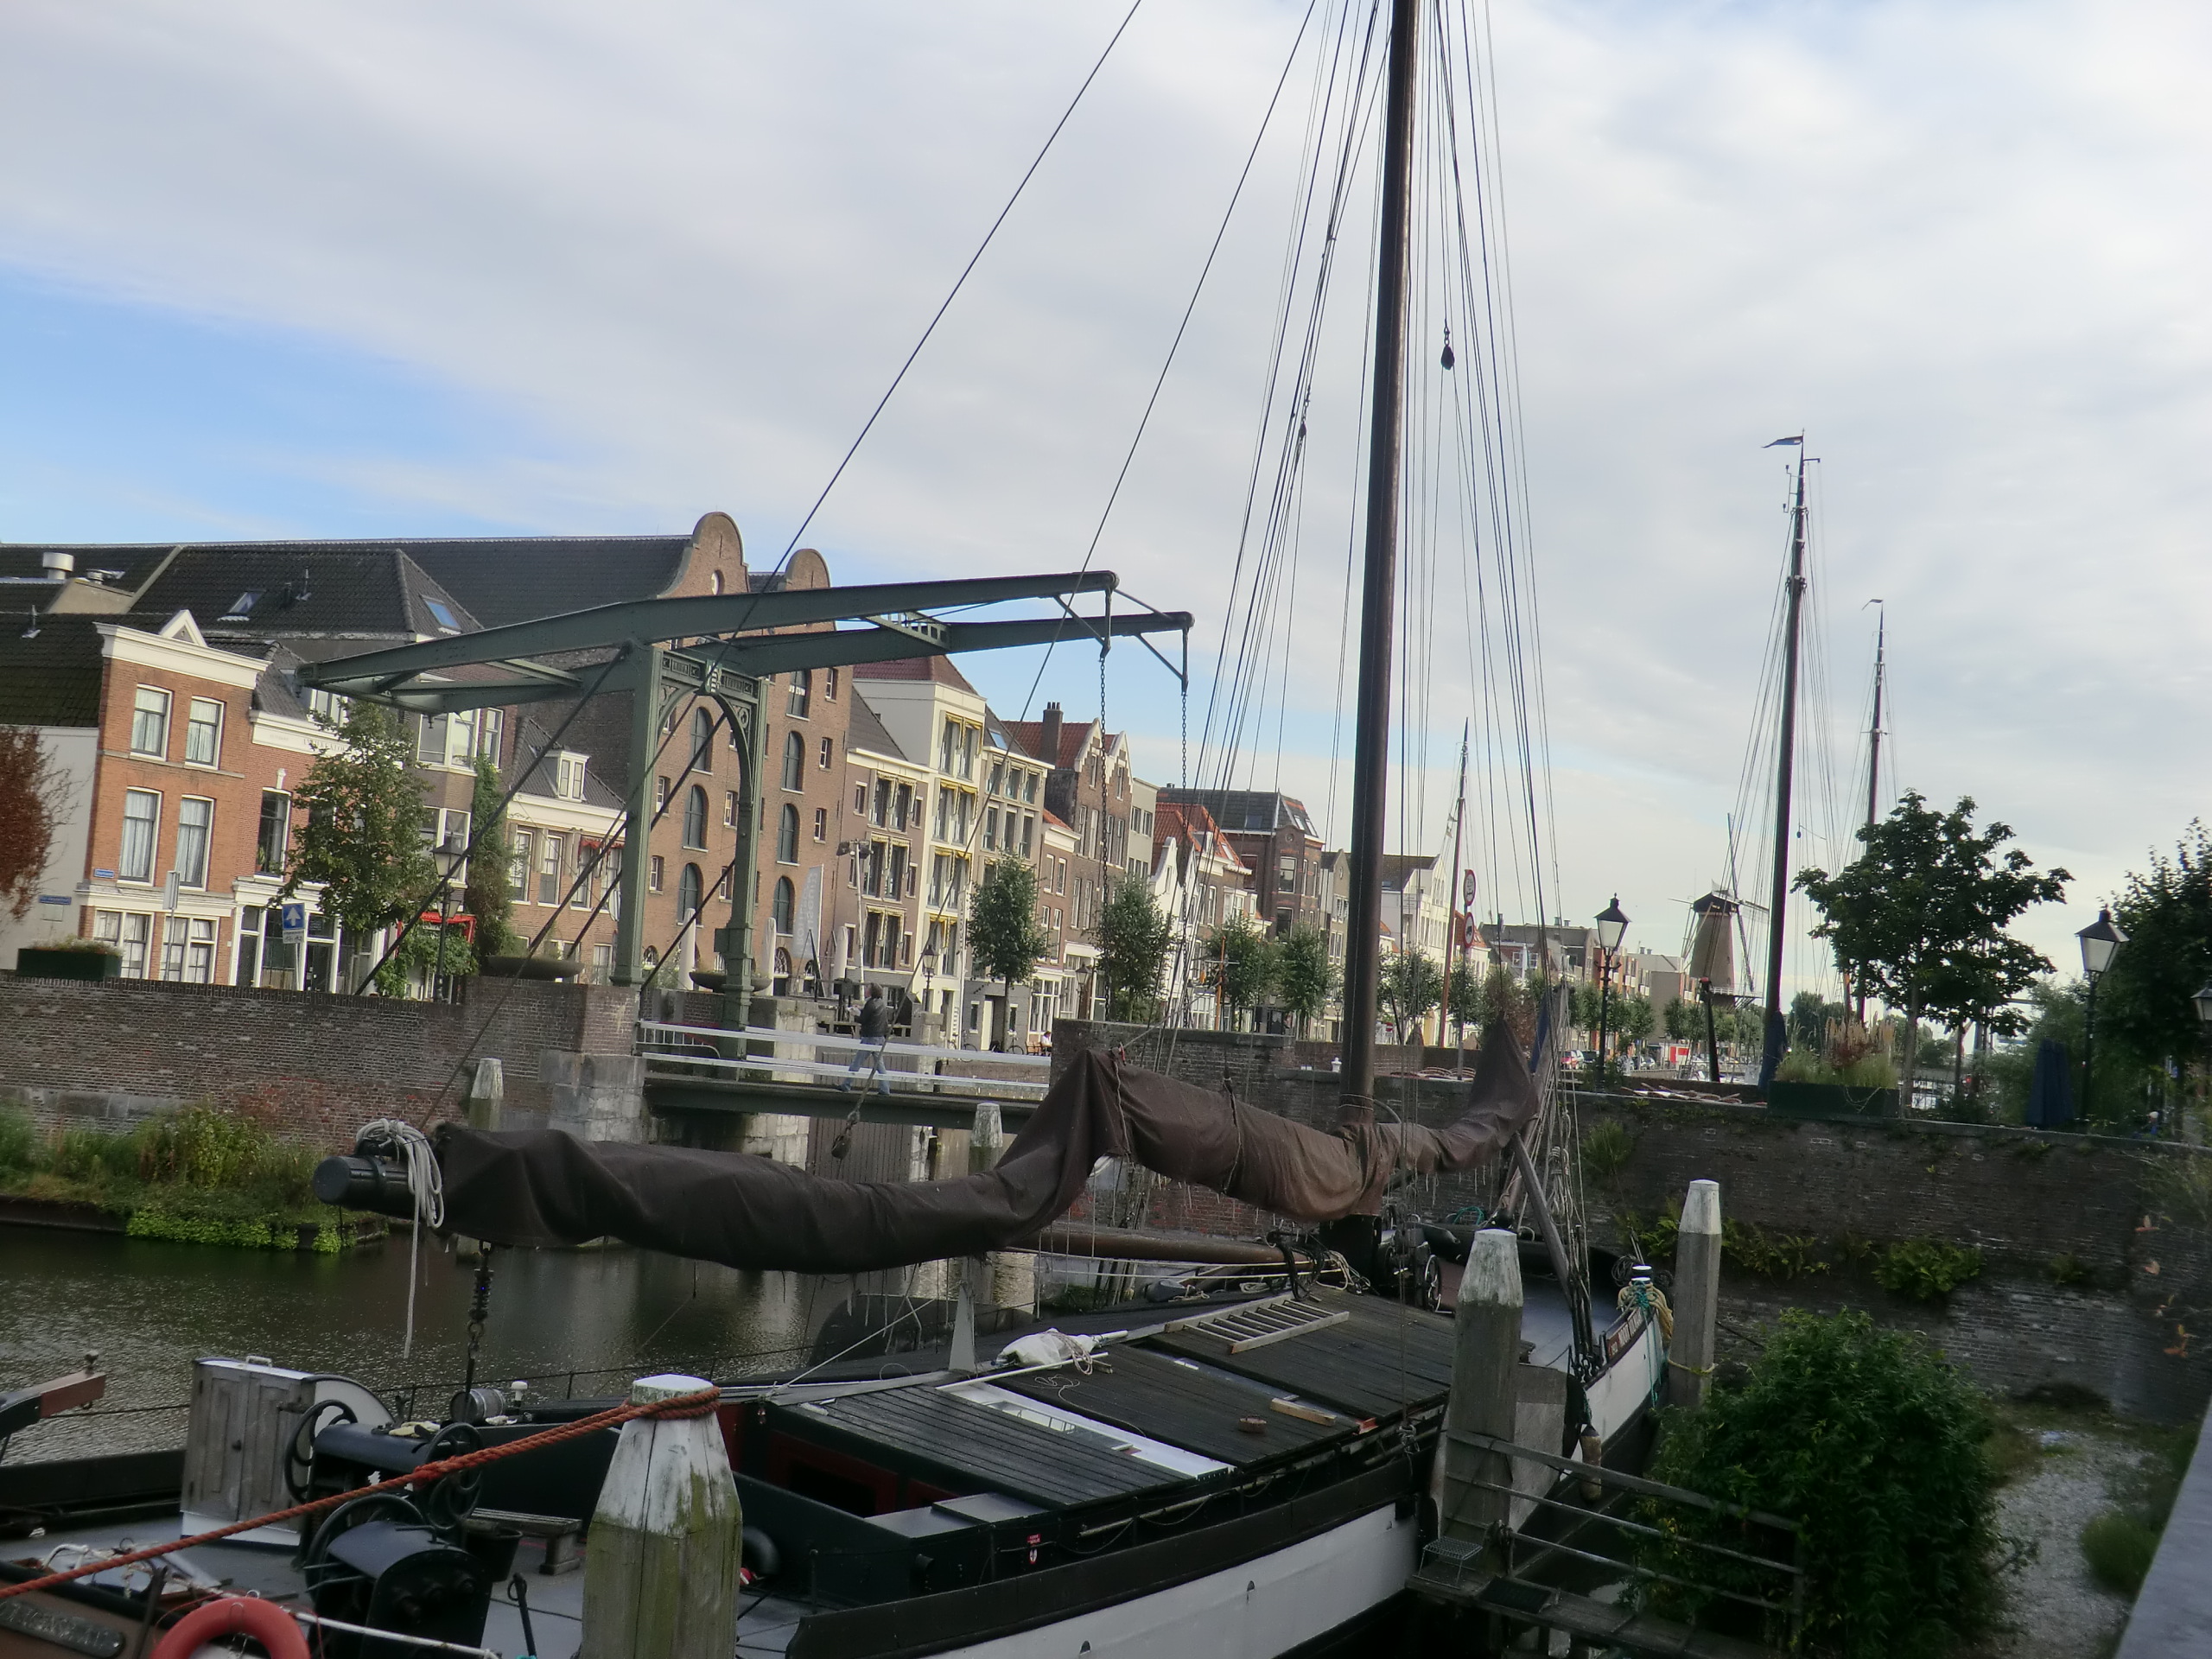
Delfshaven, rotterdam, boats, bridge, waterway, boat, vehicle, marina, watercraft, water, sailing ship, tree, canal, ship, river, sailboat, channel, harbor, sky, dock, tall ship, sail